Ralph Washington Sockman

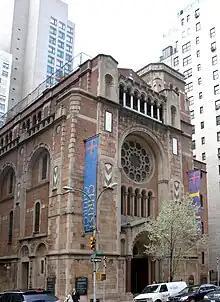
Christ Church United Methodist, Manhattan

Ralph Washington Sockman (October 1, 1889 – August 29, 1970) was the senior pastor of Christ Church (United Methodist) in New York City, United States. He gained considerable prominence in the U.S. as the featured speaker on the weekly NBC radio program, "National Radio Pulpit", which aired from 1928 to 1962, and as a writer of several best-selling books on the Christian life.